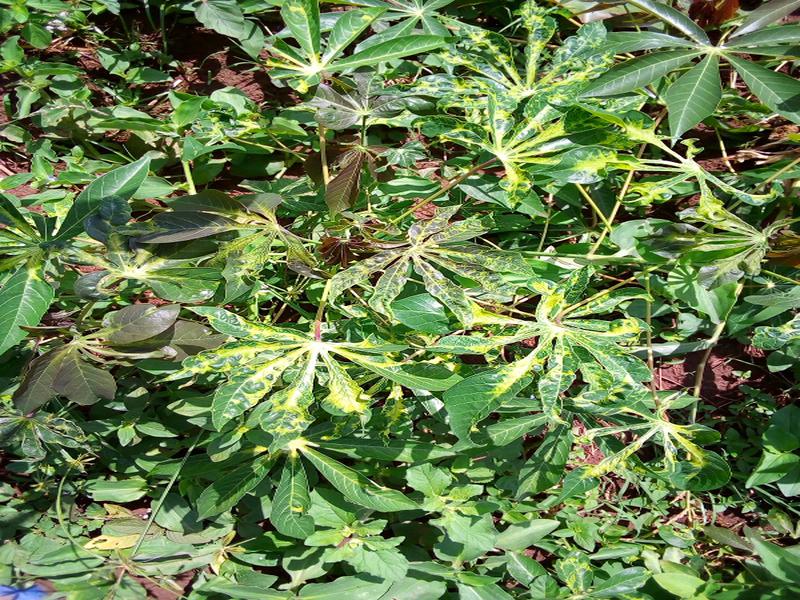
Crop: cassava
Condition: mosaic_disease